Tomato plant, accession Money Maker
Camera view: bottom (45 deg); turntable rotation: 120 degrees
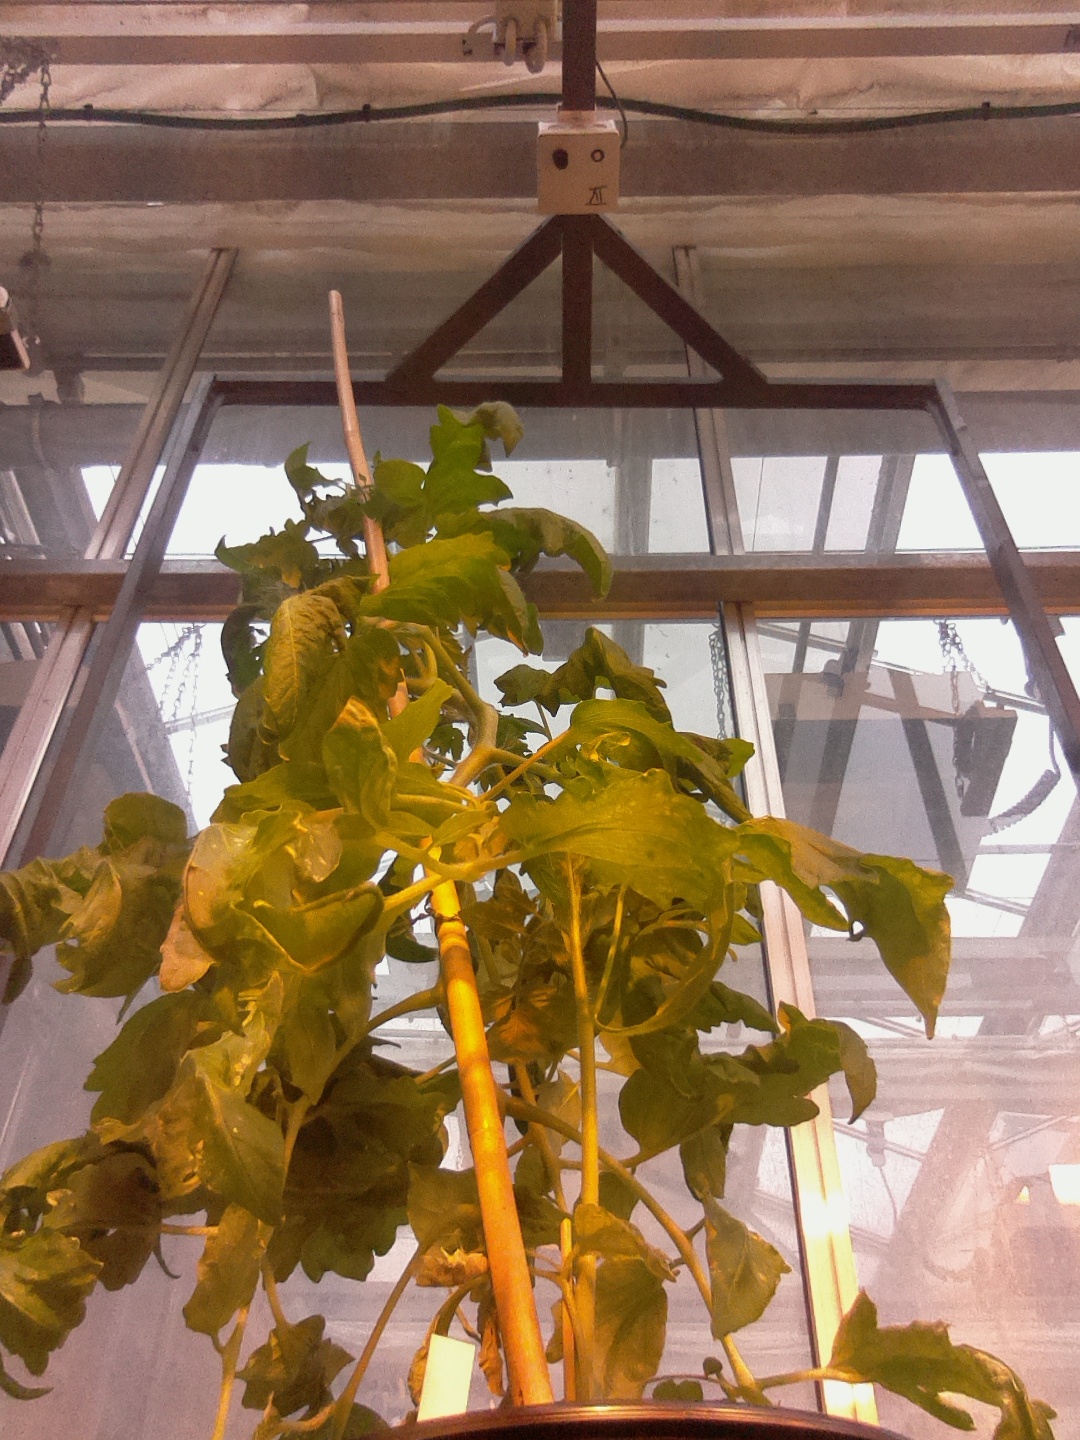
BBCH growth stage 68: Full flowering, 80%-90% of flowers open, more petals falling